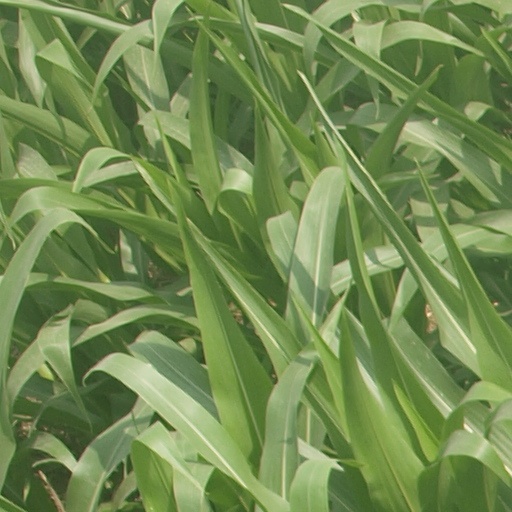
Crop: maize; corn